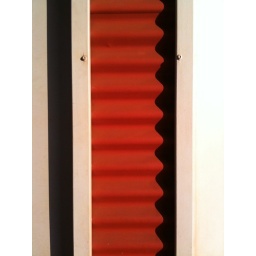
the external wall of a public toilet block in Port Hedland